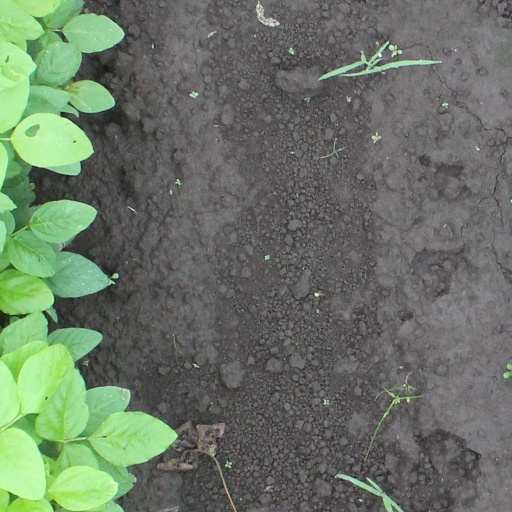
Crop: soybean